Volkswagen Type 2

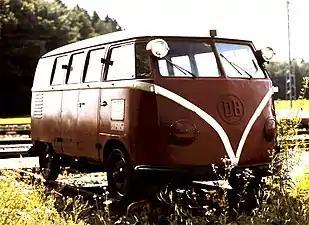
Rail-going draisine

Apart from these factory variants, there were a multitude of third-party conversions available, some of which were offered through Volkswagen dealers. They included, but were not limited to, refrigerated vans, hearses, ambulances, police vans, fire engines and ladder trucks, and camping van conversions by companies other than Westfalia. There were even 30 Klv 20 rail-going draisines built for Deutsche Bundesbahn in 1955.